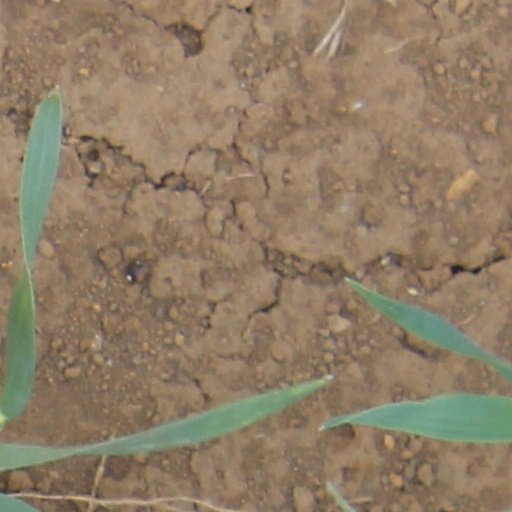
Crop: wheat